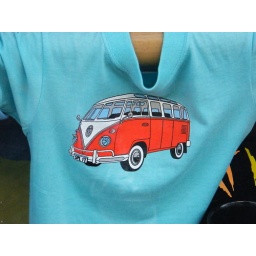
VW T-shirt spotted in A shop window in Falmouth, Cornwall.